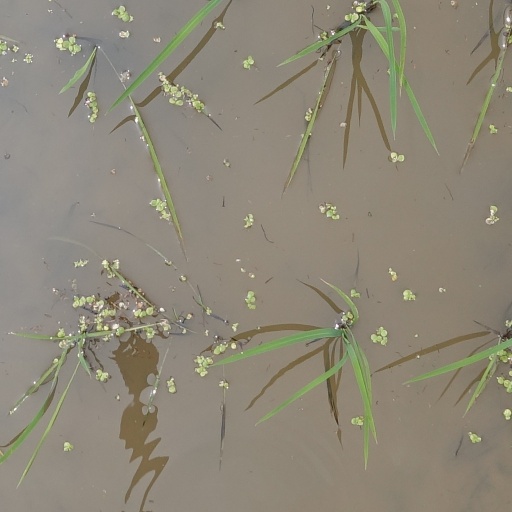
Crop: rice